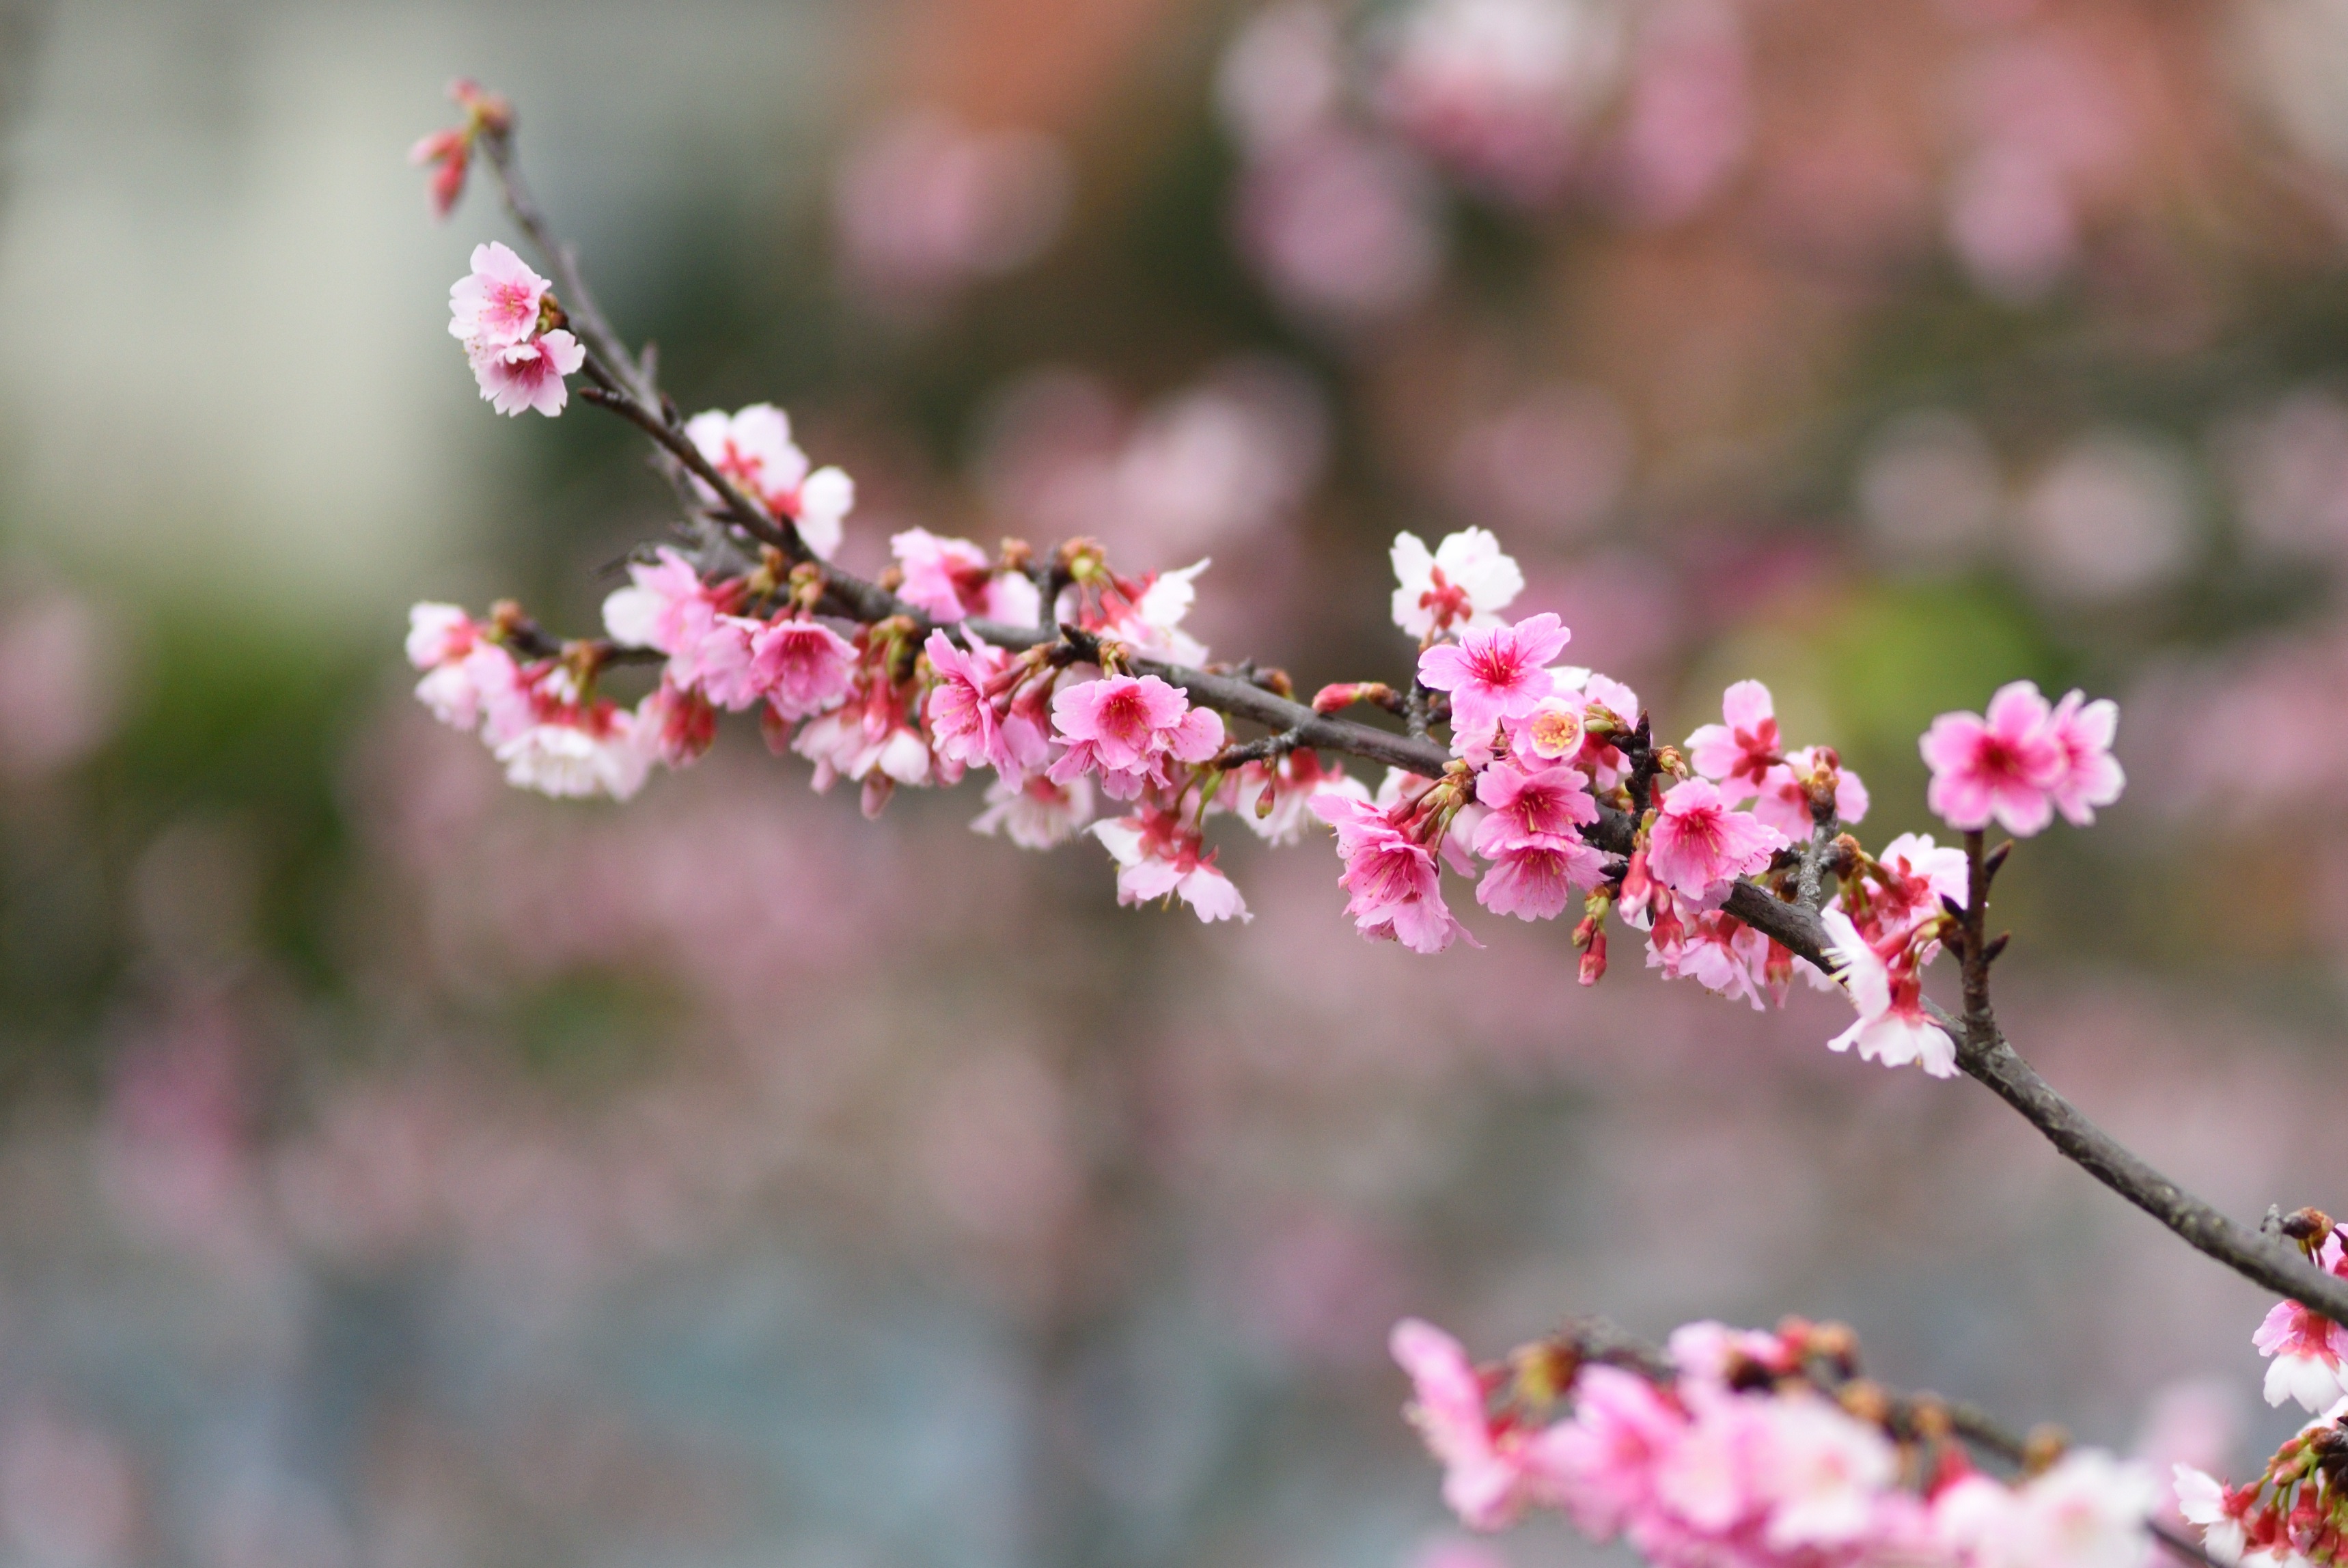
flower, petal, branch, botany, twig, pink, natural landscape, tree, terrestrial plant, flowering plant, plant, blossom, close up, macro photography, bud, plant stem, prunus